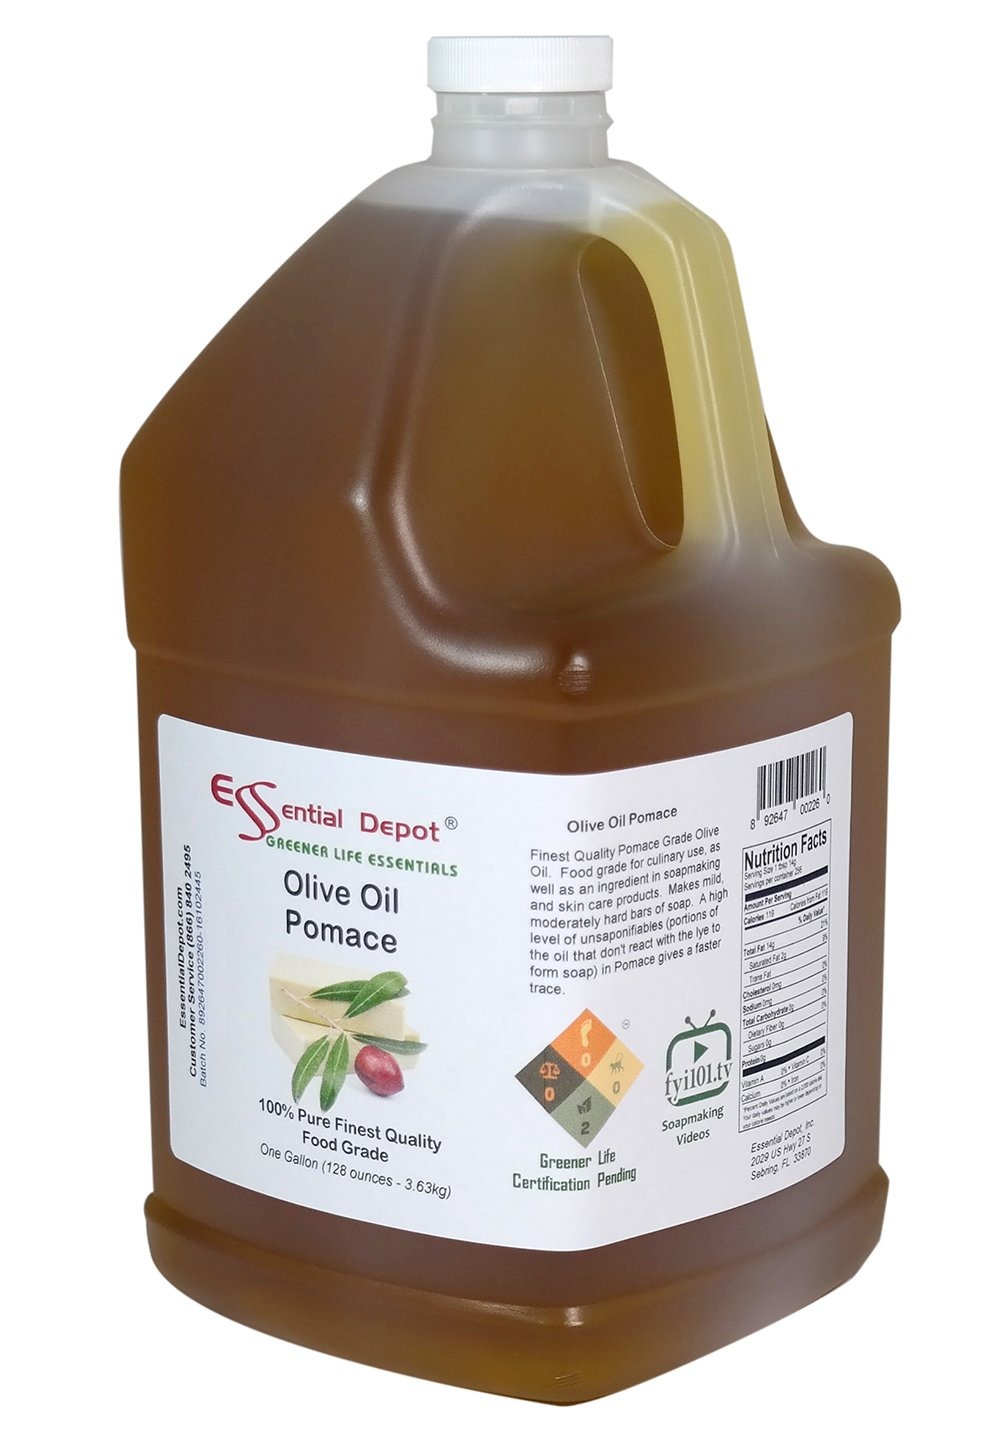
Item Name: Olive Oil - Pomace Grade - Food Grade - 1 Gallon - 128 oz - safety sealed HDPE container with resealable cap
Bullet Point 1: Food Grade
Bullet Point 2: All Natural
Bullet Point 3: Used for Cooking, Cosmetics, and Soap Making
Bullet Point 4: Adds Natural Nourishment and Moisturizing Qualities.
Bullet Point 5: Safety Sealed for Freshness
Product Description: <p>Pomace Grade Olive Oil - Finest Quality - Food Grade - 1 Gallon - Shipped in High Quality HDPE Gallon Safety Sealed Container.</p> <p>Finest Quality for culinary use, as well as an ingredient in soapmaking and skin care products. Makes mild, moderately hard bars of soap. A high level of unsaponifiables (portions of the oil that don&#39;t react with the lye to form soap) in Pomace gives a faster trace.</p> <p>Used especially for soap or other products where a low-odor oil is desired. Guaranteed unadulterated 100% Olive Oil.</p>
Value: 128.0
Unit: Fl Oz

Price: 79.97